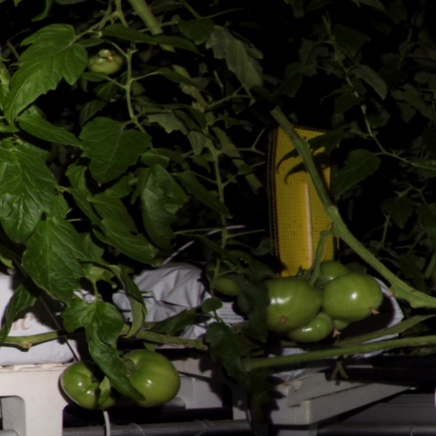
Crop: tomato